Chup Chup Ke

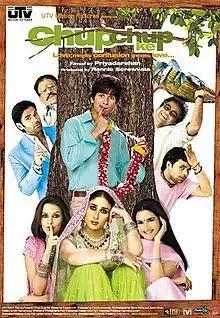
Theatrical release poster

Chup Chup Ke is a 2006 Indian Hindi-language comedy drama film co-written and directed by Priyadarshan. The film stars Shahid Kapoor, Kareena Kapoor, Suniel Shetty, Neha Dhupia, Paresh Rawal, Rajpal Yadav, Shakti Kapoor, Om Puri and Anupam Kher. It is a remake of the Malayalam language film "Punjabi House."